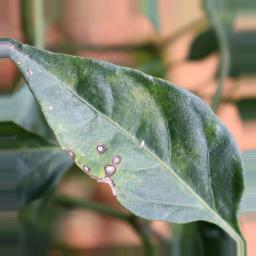
Label: cercospora